Manzanares (river)

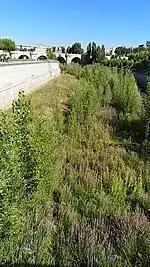
A re-naturalised section of the Manzanares crossing Madrid

The river was canalised where it passes through the built-up areas of the city. In the 21st century the river was restored to provide biodiversity and facilities for Madrid residents.